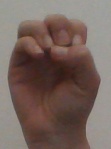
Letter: ha